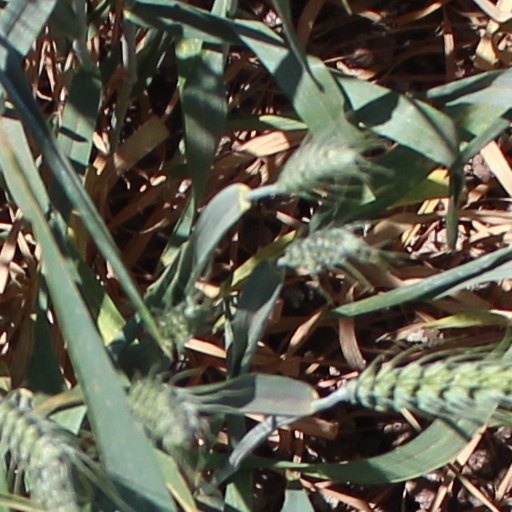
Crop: wheat